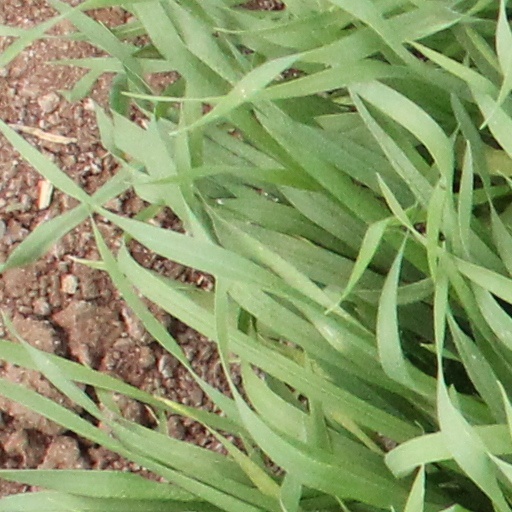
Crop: wheat